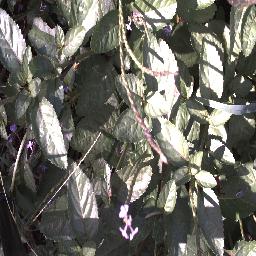
Label: snake_weed